Music of Poland

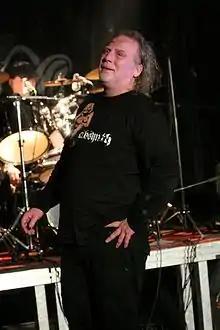
Roman Kostrzewski, former frontman of Kat, one of the most influentional Polish heavy metal bands performing in 2010

Black metal in Poland has evolved since the 1980s, although the first bands strictly in this genre appeared in the early 1990s, with the growth of the Norwegian black metal movement. One of the first Polish black metal bands, founded in late 1979, was Kat from Katowice, which was originally classified as thrash, and heavy metal. Kat was a major influence on Polish heavy metal music, developing their harsh sound with straightforward satanic lyrics, and later were heavily inspired by the poetry of Tadeusz Miciński. The group has reformed several times over the years, and remains active, with their guitarist co-founder on studio projects. After a naming dispute in the early 2000s Kat & Roman Kostrzewski continue with both their live, and studio legacy.